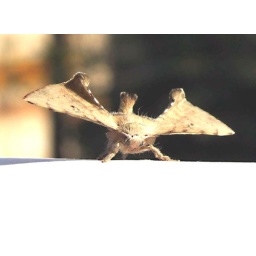
It came and sat on the computer screen at our office. We took it outside and took pictures in the day light.